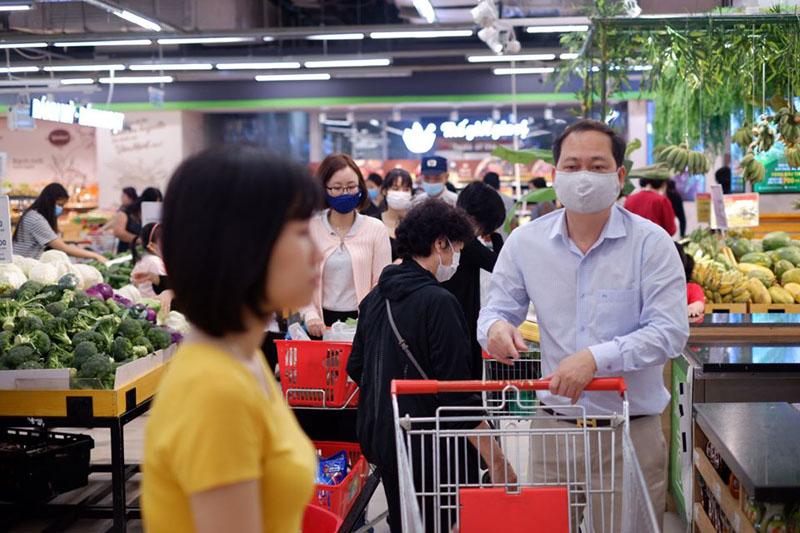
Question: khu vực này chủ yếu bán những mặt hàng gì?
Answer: các loại trái cây, rau củ quả